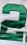
Number: 2